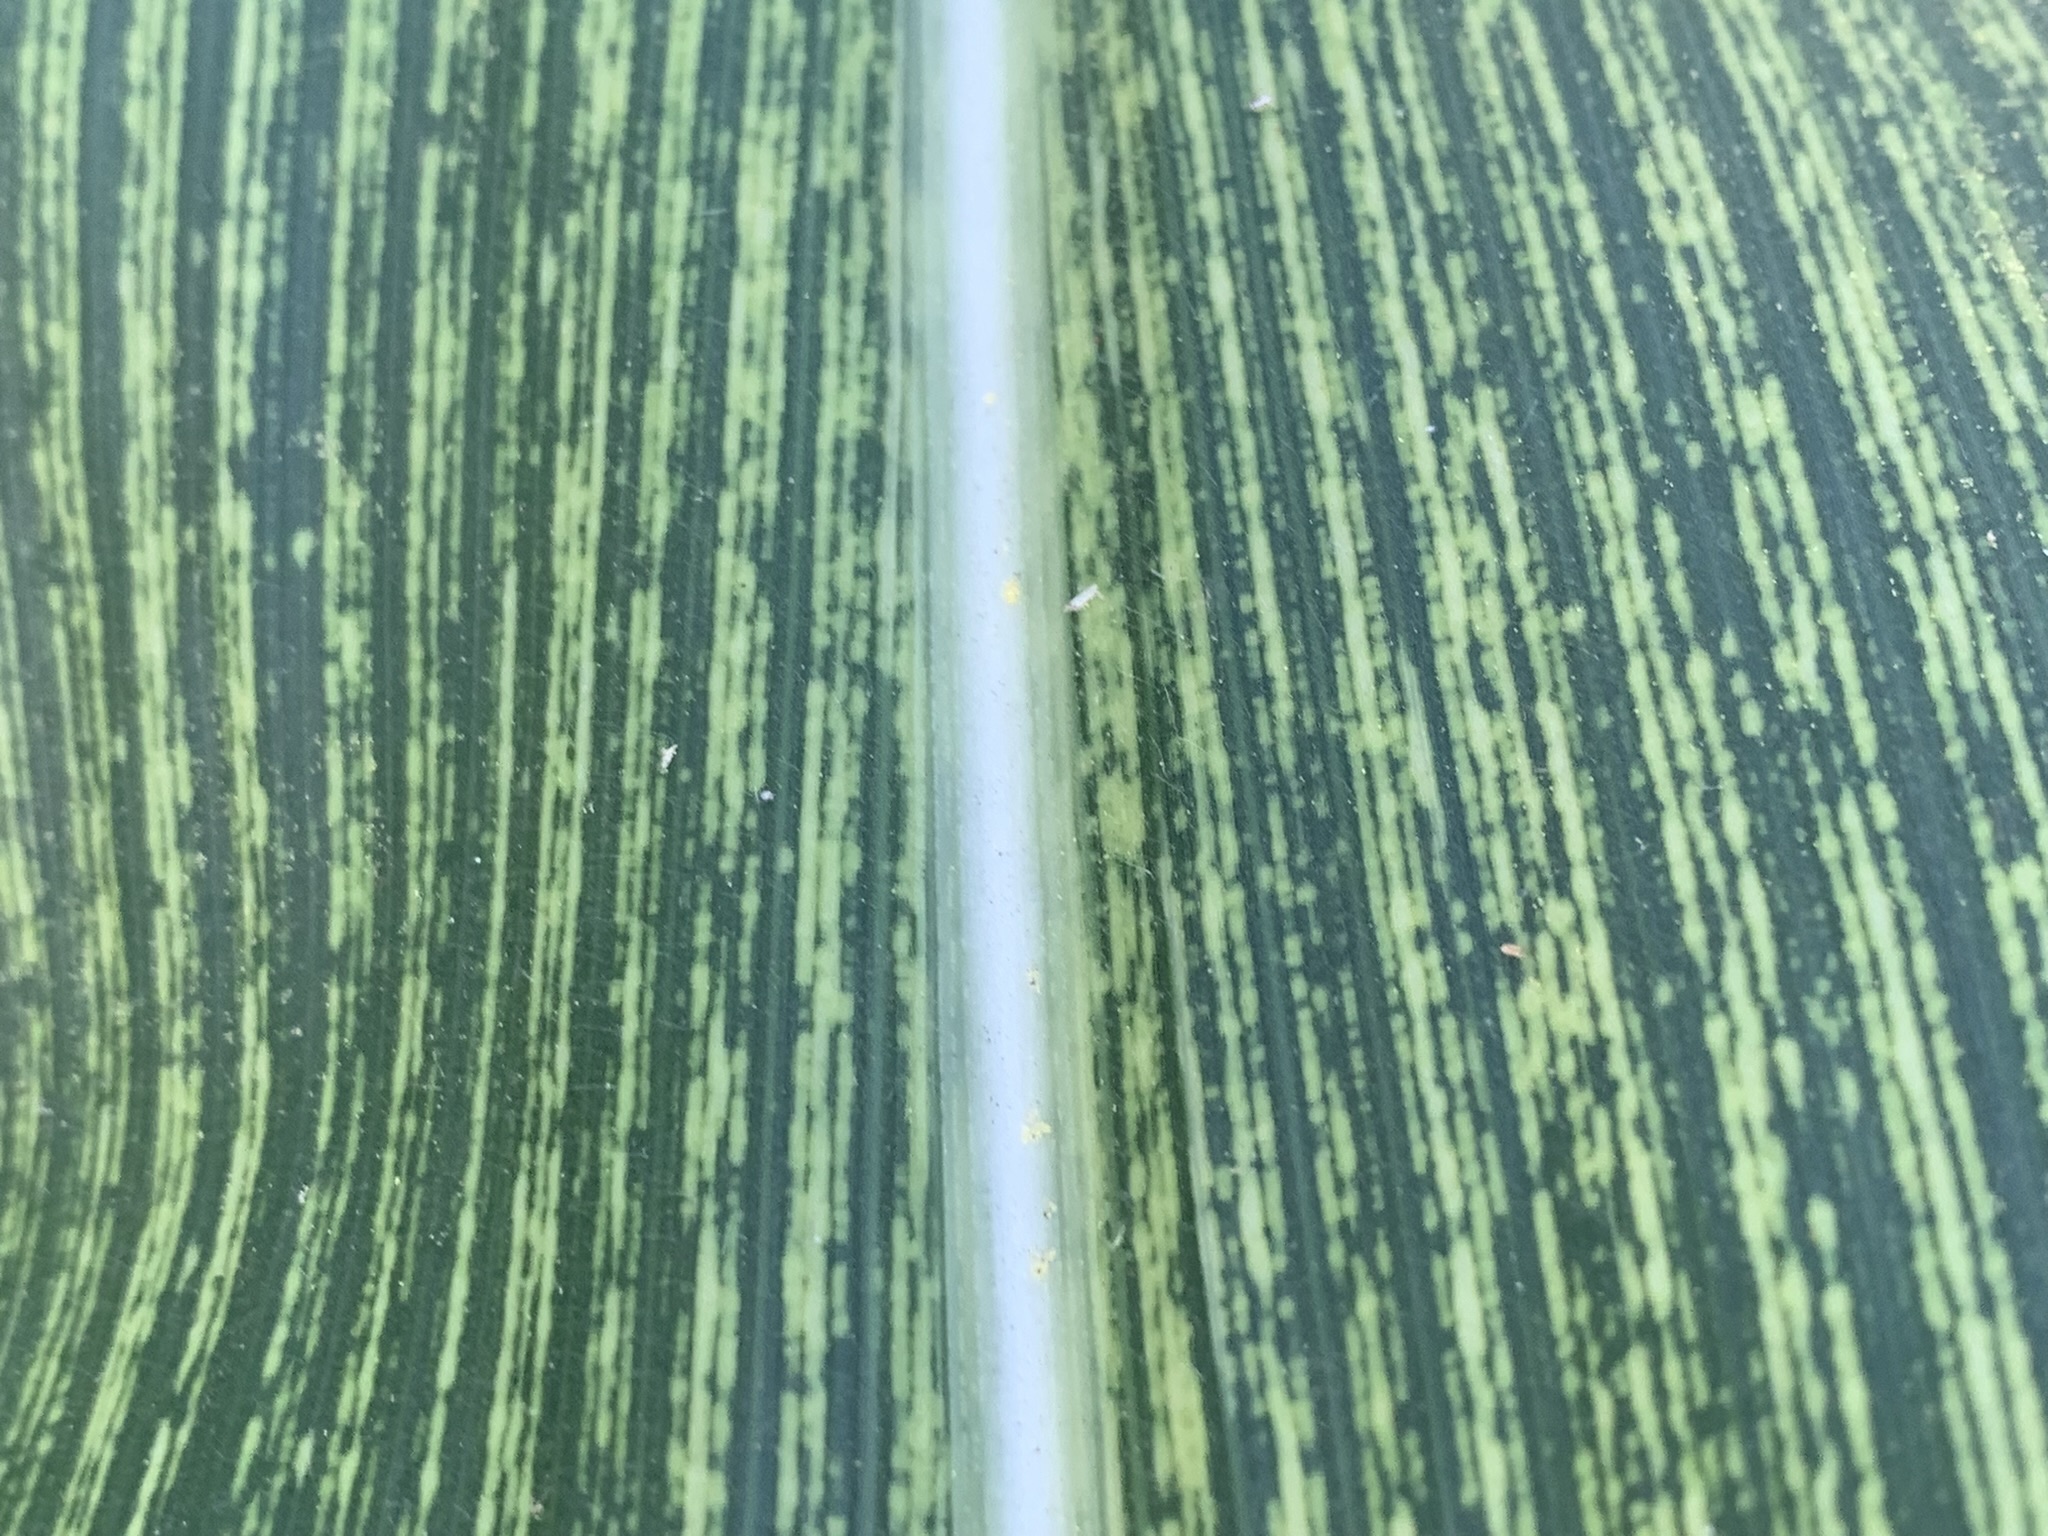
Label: MSV